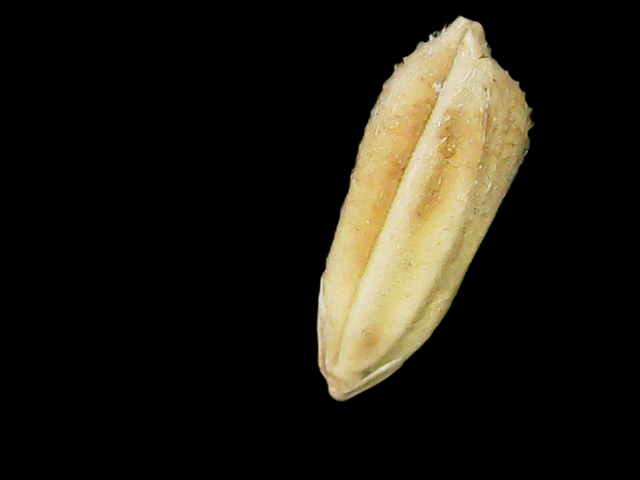
Rice variety: Bd33